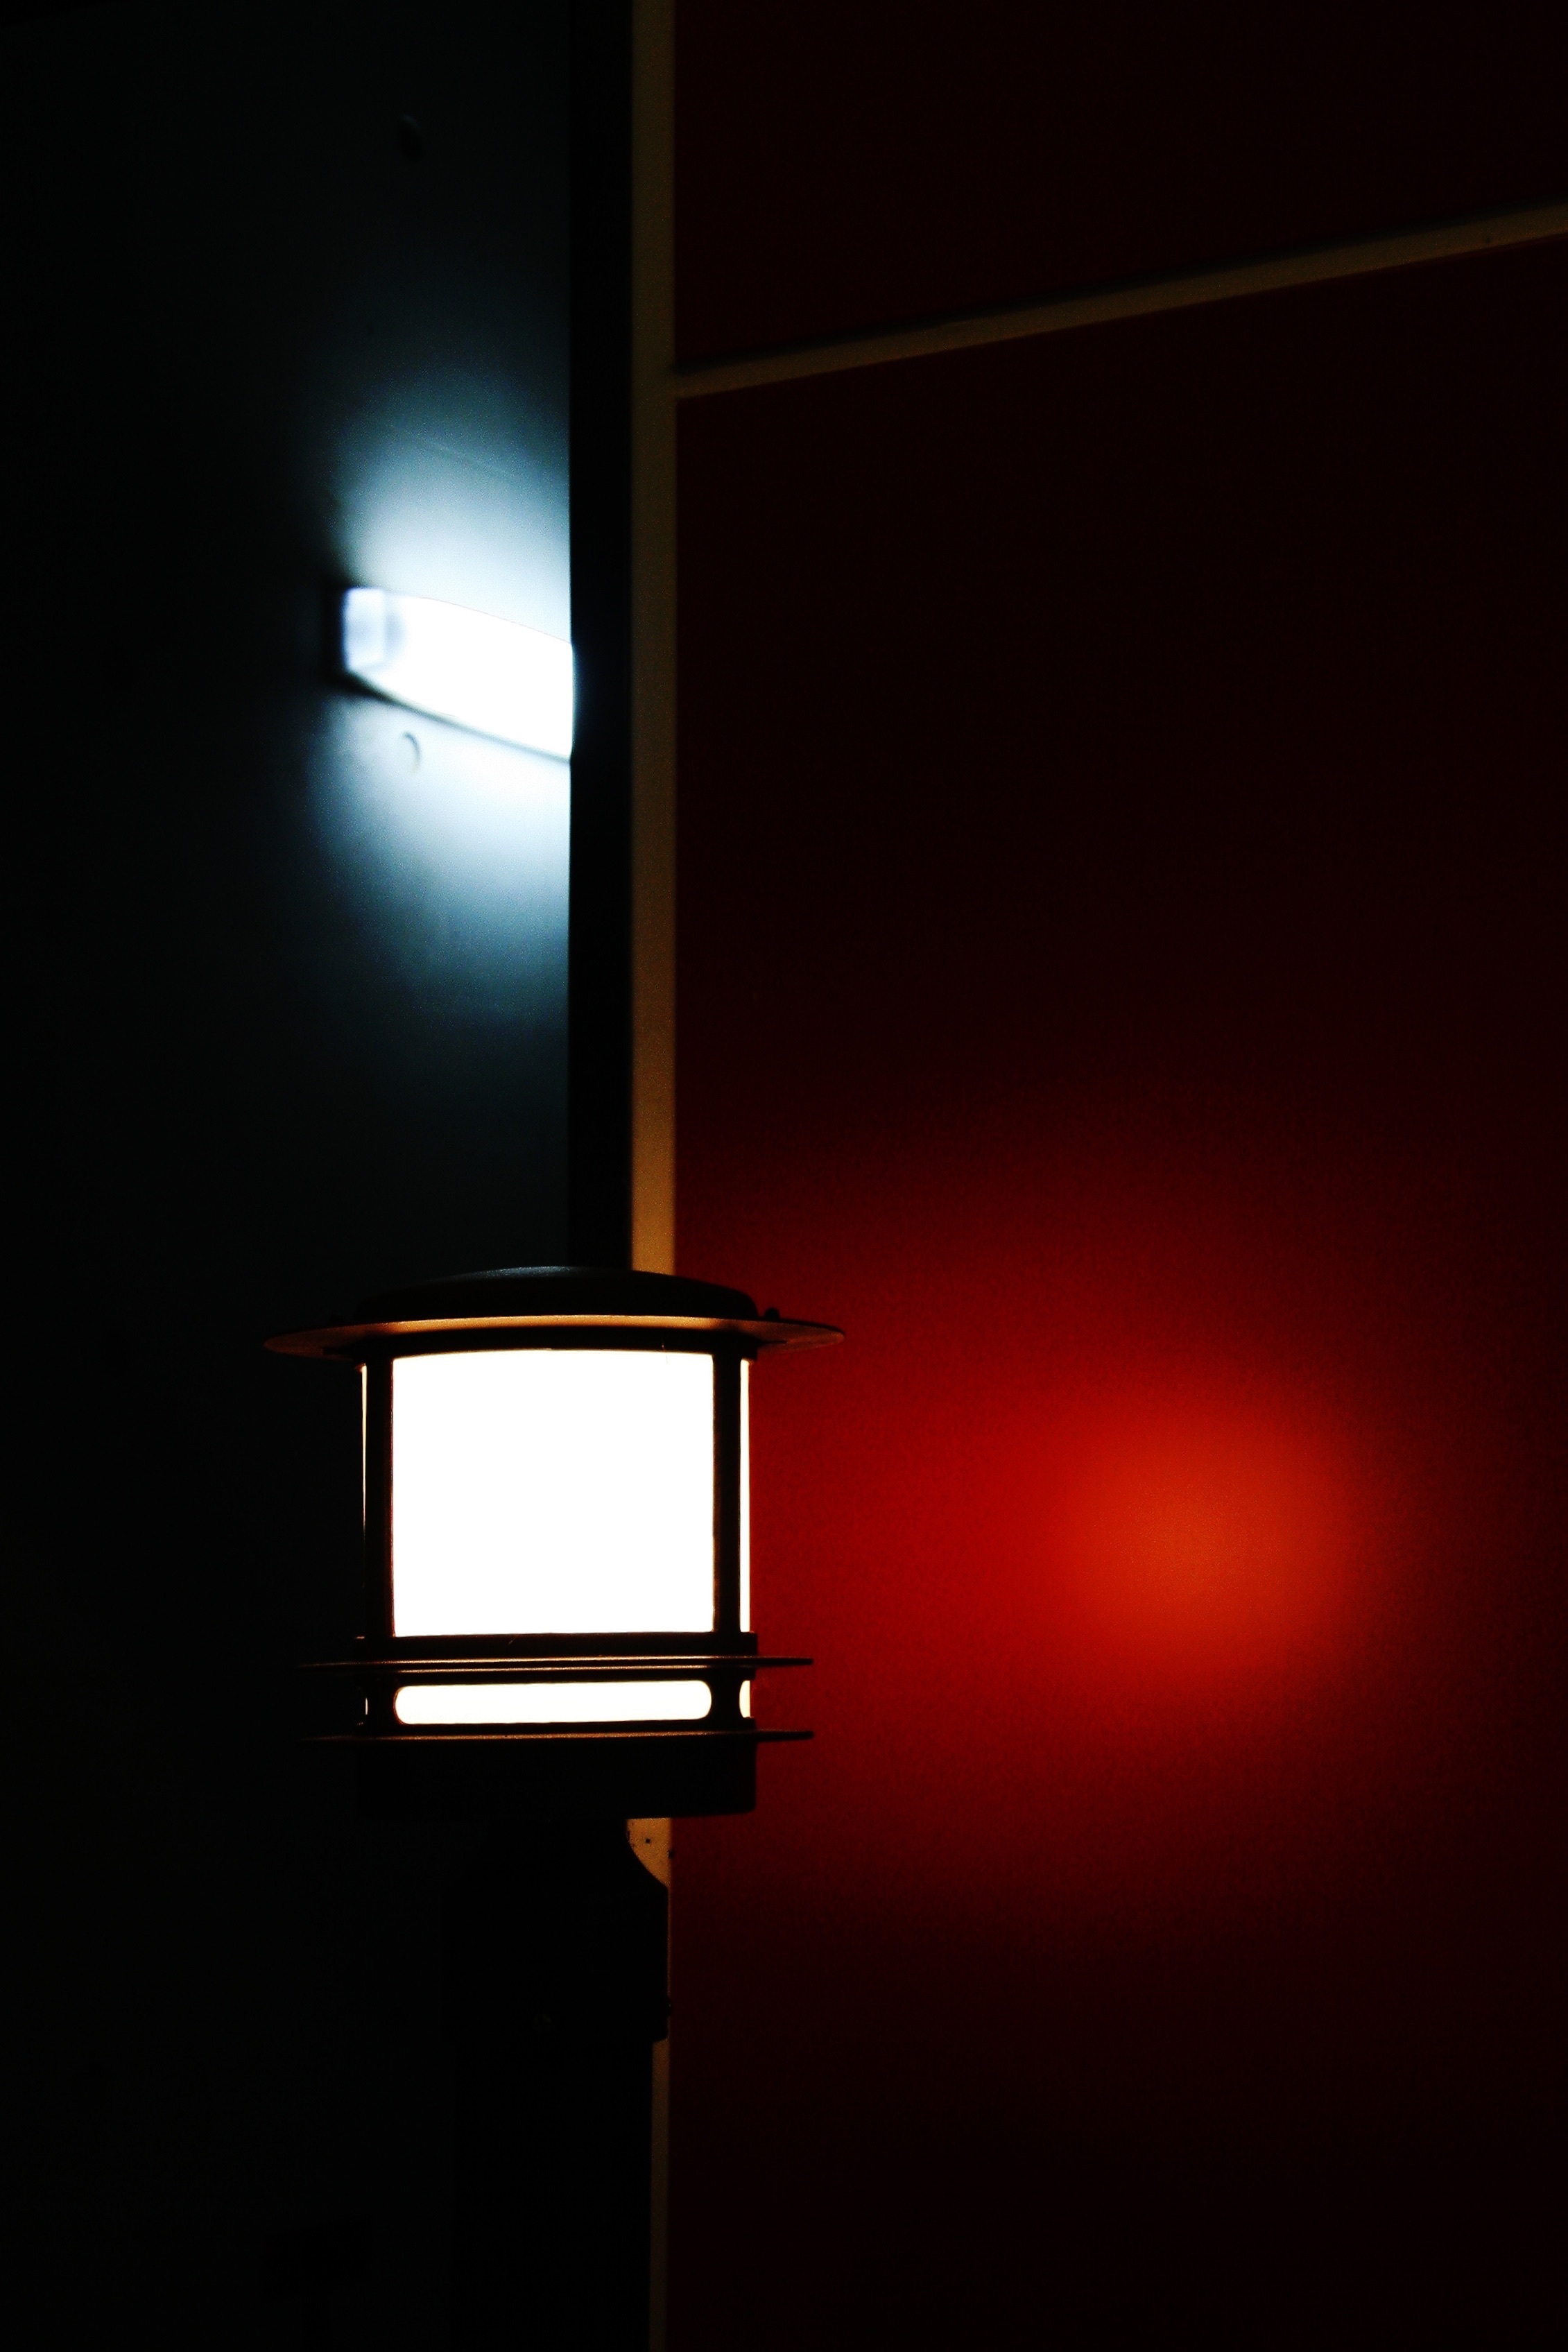
light, white, night, city, red, darkness, street light, lamp, lighting, modern, in the evening, design, light fixture, shape, tabitha